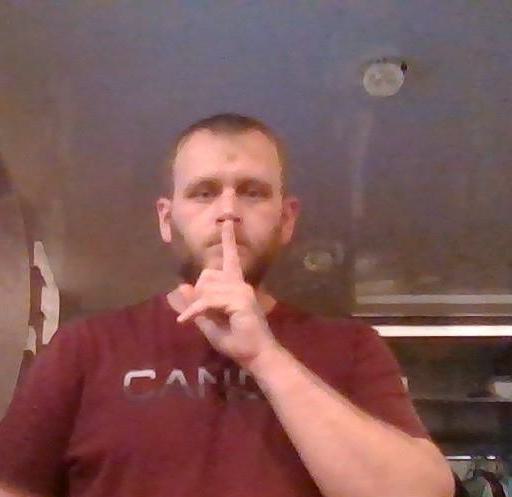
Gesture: mute